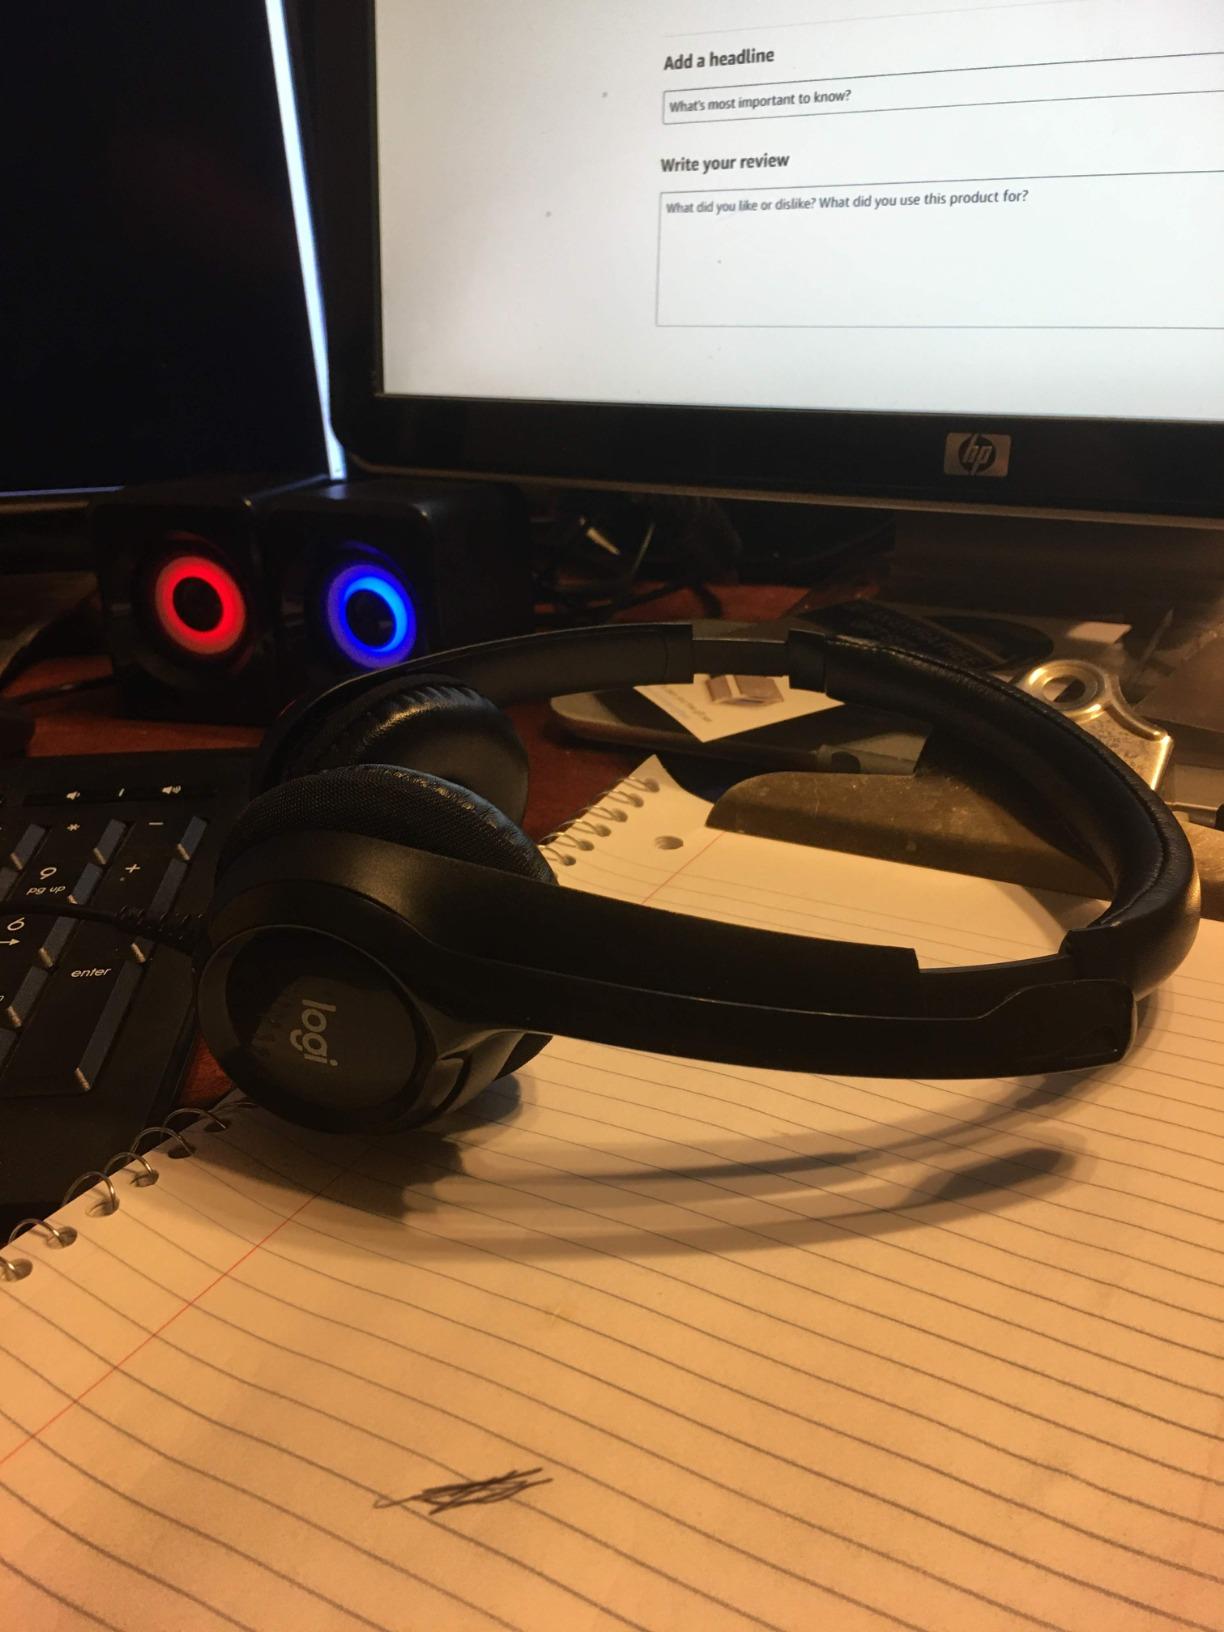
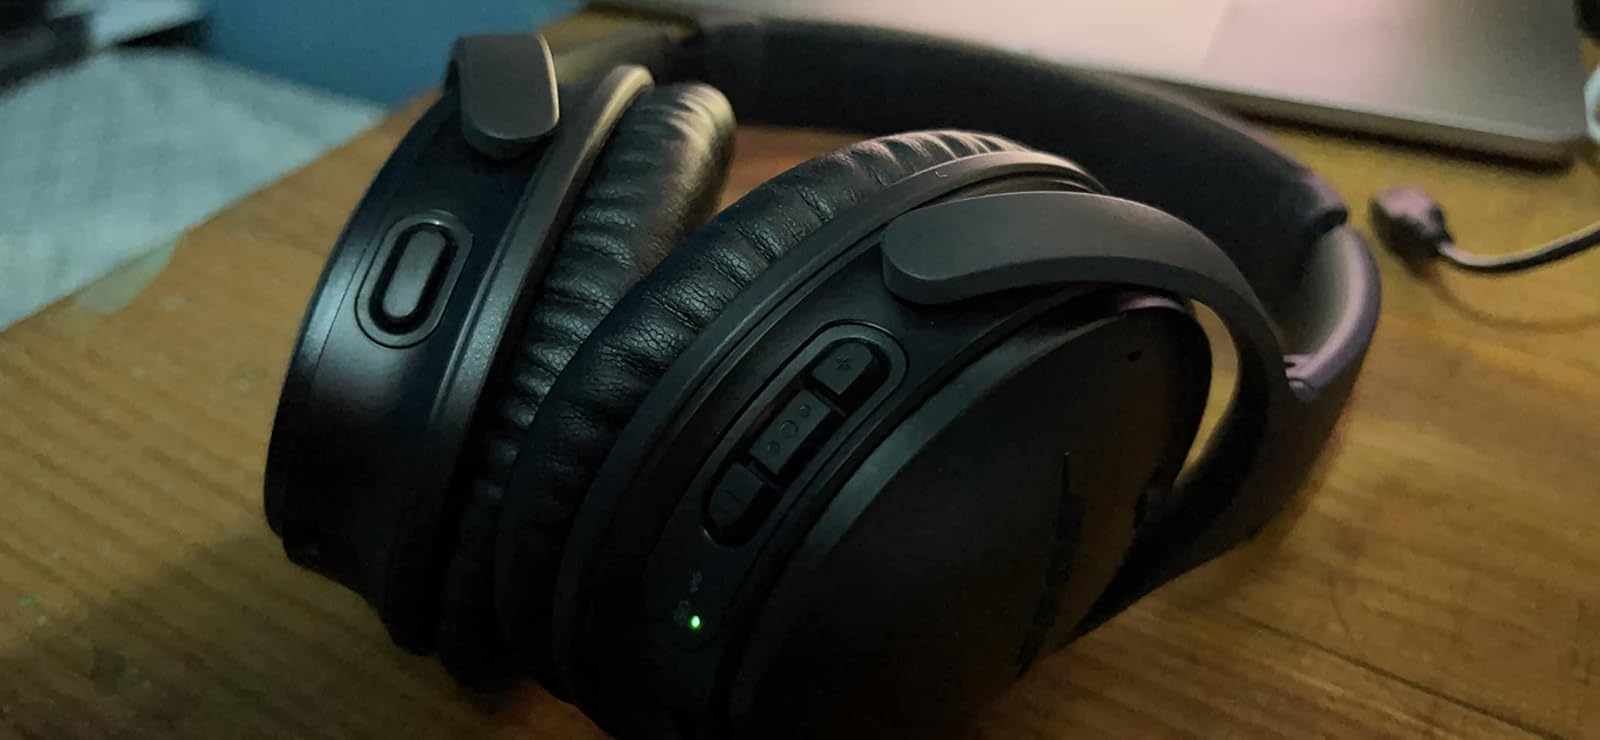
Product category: headphones
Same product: no